David Vitek

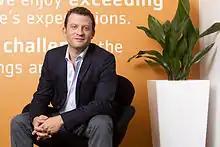
David Vitek profile picture

David Vitek is an Australian entrepreneur. He is the co-founder of hipages Group, a lead generation and online directory service connecting consumers to tradesmen. Vitek founded hipages with childhood friend, Roby Sharon-Zipser in 2004. The company started as Viteknologies, an online directory with a focus on natural therapies. The founders decided to expand and change the primary focus to tradesmen as well as natural therapies and pet services. As CEO, Vitek grew the directory to record more than 40,000 businesses registered covering over 1,200 categories with 75,000 written recommendations from homeowners, making hipages one of Australia's largest on-demand home services marketplace and leading sites for finding local tradespeople. Vitek previously worked for a startup company called Report Control, and then later he was an engineer at IBM.